Blade (2000 video game)

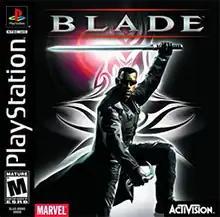
PlayStation cover art

Blade is an action game based on the 1998 film "Blade". It was developed by HammerHead for the PlayStation in 2000, and by HAL Laboratory and Avit Inc. for the Game Boy Color. The game was published by Activision and serves as a prequel to the movie, following the adventure of Blade with help of his mentor and friend Abraham Whistler. Reviews were mixed, with criticism of the graphics, camera, controls, and voice acting.